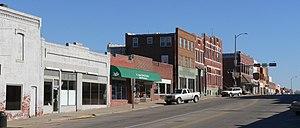
La ville d’Auburn est le siège du comté de Nemaha, dans l’État du Nebraska, aux États-Unis.